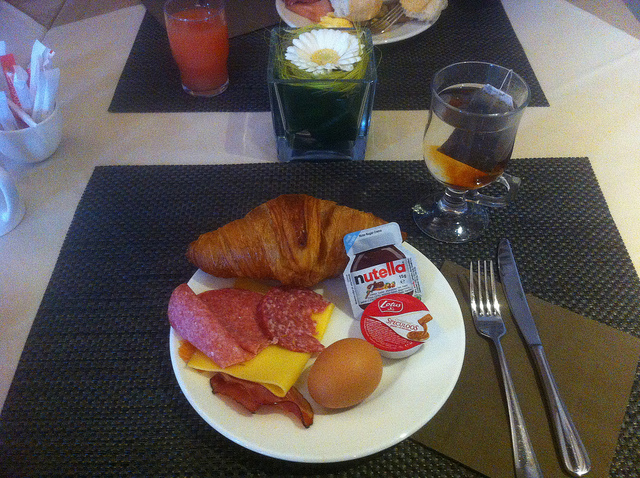
user: Given an image and a question. Answer the question in a short answer. Question: What is the baked good on the plate named? Short Answer:
assistant: croissant